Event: Nepal Earthquake
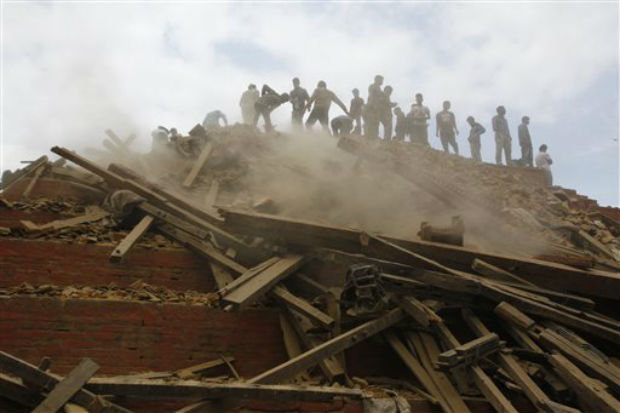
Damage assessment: damage